Gamvik Church

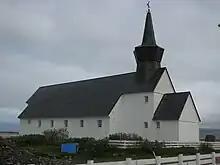
View of the church

Gamvik Church is a parish church of the Church of Norway in Gamvik Municipality in Finnmark county, Norway. It is located in the village of Gamvik. It is the main church for the Gamvik parish which is part of the Hammerfest prosti (deanery) in the Diocese of Nord-Hålogaland. The white, concrete church was built in a long church design in 1958 using plans drawn up by the architects Gudolf Blakstad and Herman Munthe-Kaas. The church seats about 224 people.